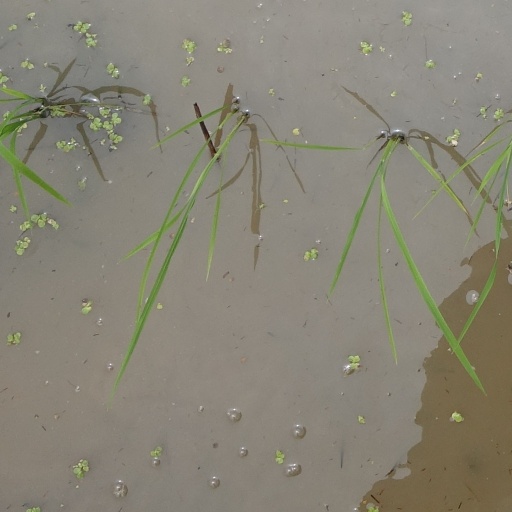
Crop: rice